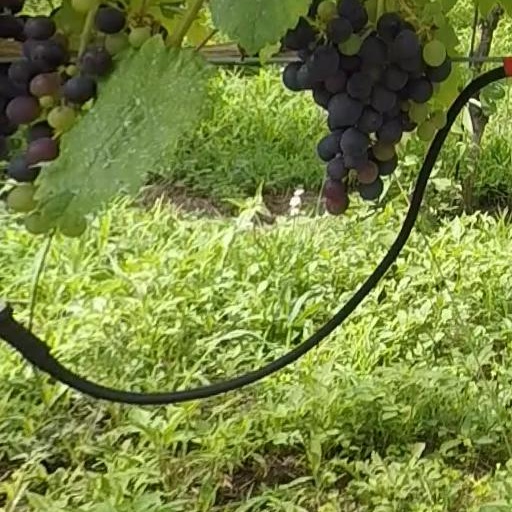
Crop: grape